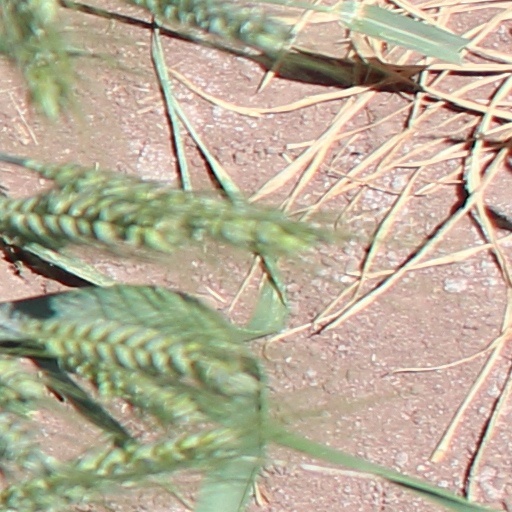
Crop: wheat